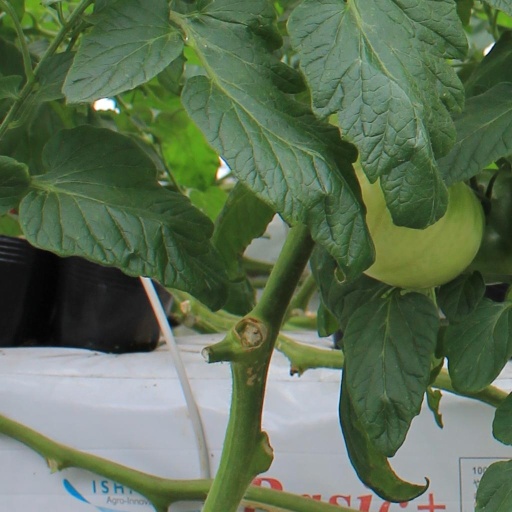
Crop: tomato